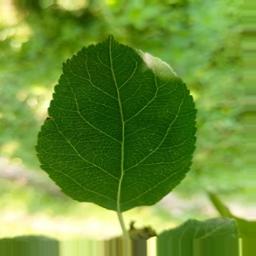
Label: Healthy